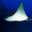
Label: ray